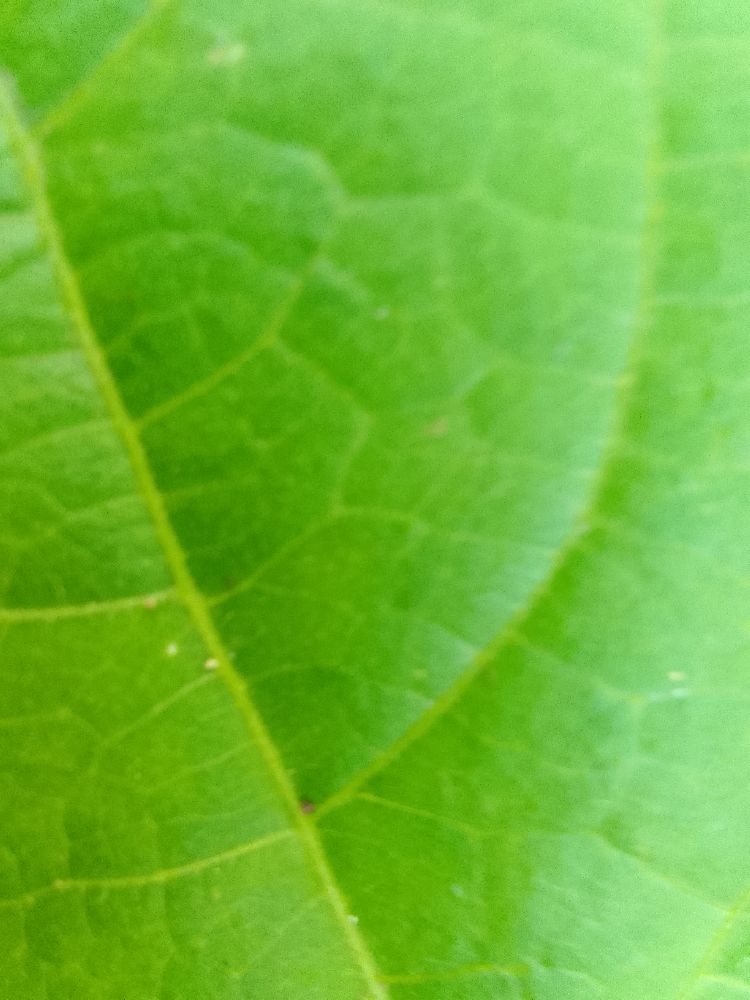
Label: healthy